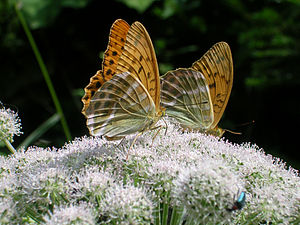
Kejserkåbe (sommerfugl) / Udseende
Kejserkåbens vingeunderside.